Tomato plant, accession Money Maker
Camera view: horizontal (90 deg, fisheye); turntable rotation: 120 degrees
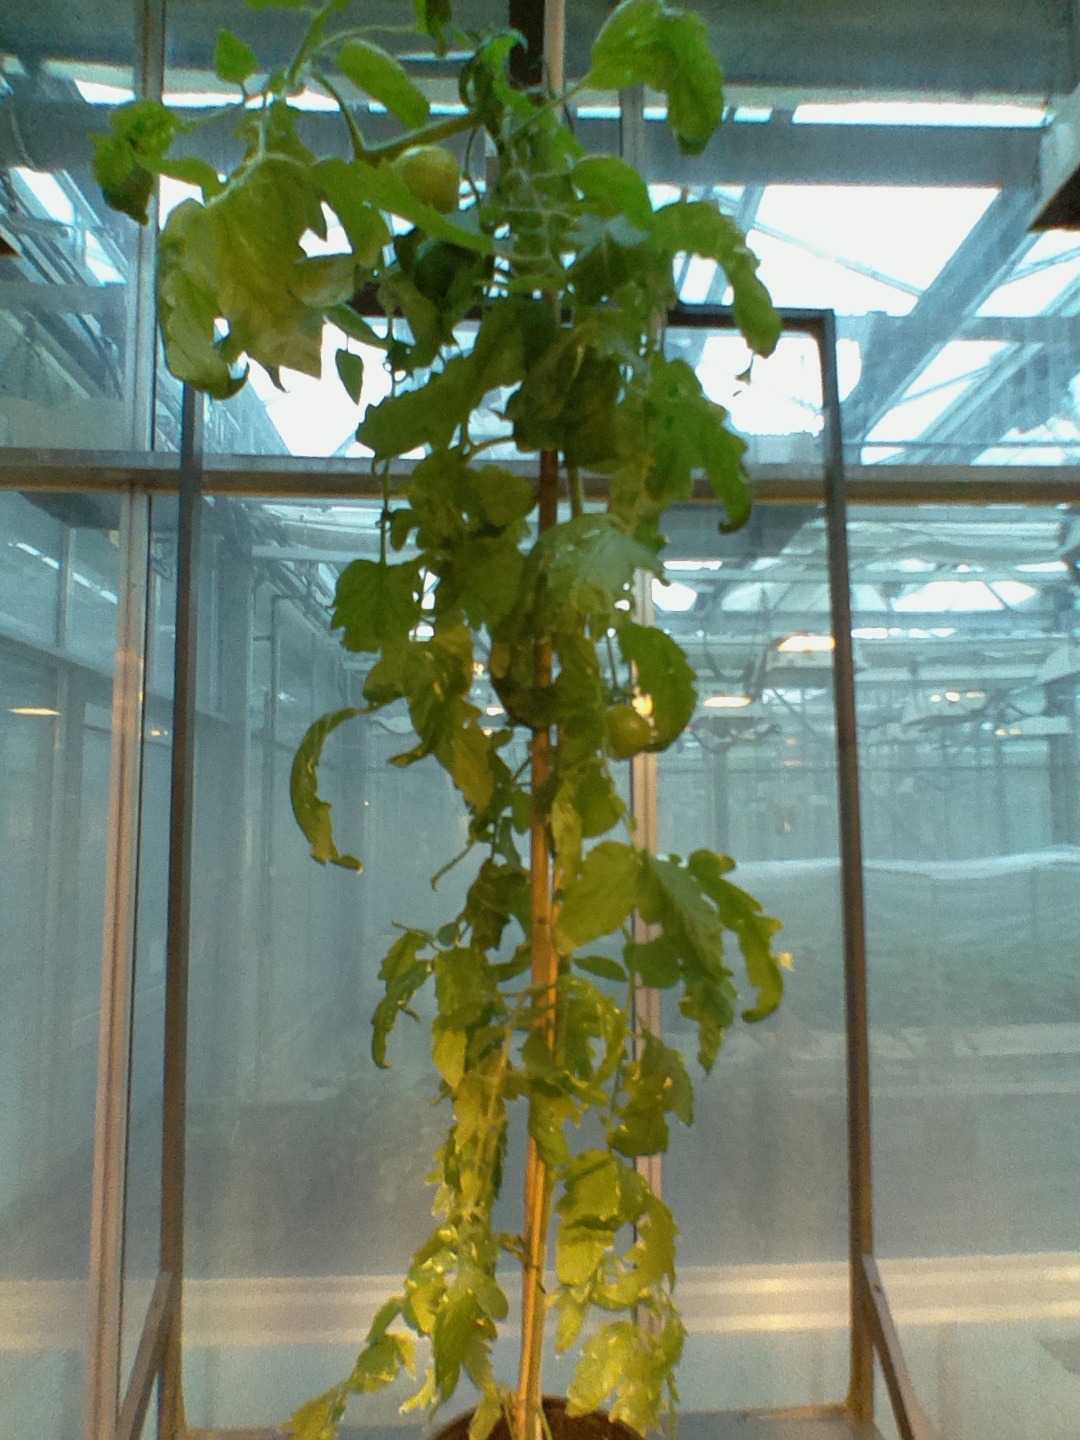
BBCH growth stage 76: 60%-70% of final fruit size